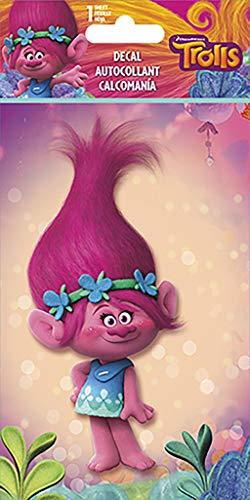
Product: Trends International Trolls - Poppy - 4 Color Decal 4 X 8
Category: Toys & Games | Arts & Crafts | Stickers
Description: Great Condition.
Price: $9.51
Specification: ProductDimensions:8x4.2x0inches|ItemWeight:0.48ounces|ShippingWeight:0.32ounces(Viewshippingratesandpolicies)|ASIN:B01N4V2EY0|Itemmodelnumber:DC7044|Manufacturerrecommendedage:4-13years